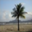
Label: palm_tree